Chin-Hui Tsao

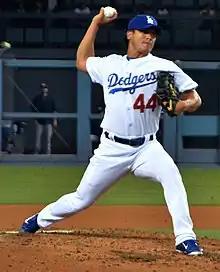
Tsao pitching for the Los Angeles Dodgers in 2015

On December 31, 2014, Tsao signed a minor league contract with the Los Angeles Dodgers that included an invitation to spring training. He was assigned to the AA Tulsa Drillers to start the season but was promoted to the AAA Oklahoma City Dodgers. He was called up to the major league team on July 8, 2015, eight years after his last MLB appearance.